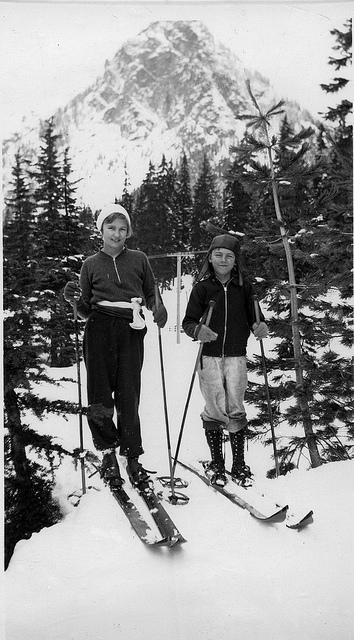
Two kids on skis pose for a picture on the snow